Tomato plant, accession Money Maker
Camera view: horizontal (90 deg, fisheye); turntable rotation: 210 degrees
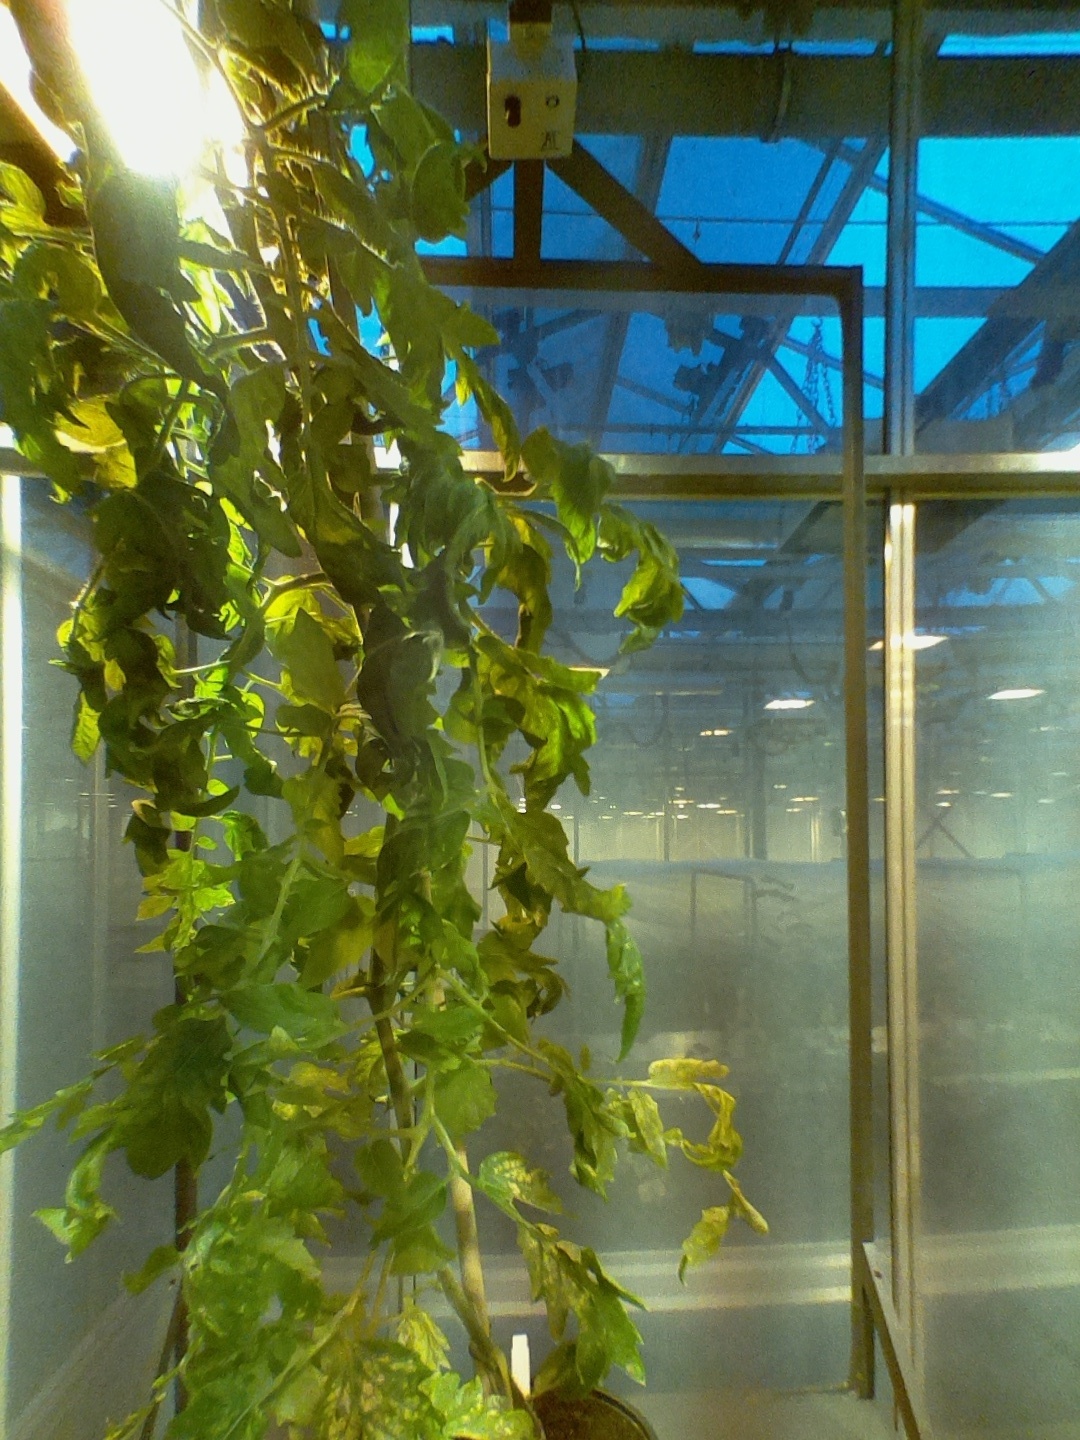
BBCH growth stage 71: 10%-20% of final fruit size